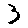
Label: 3